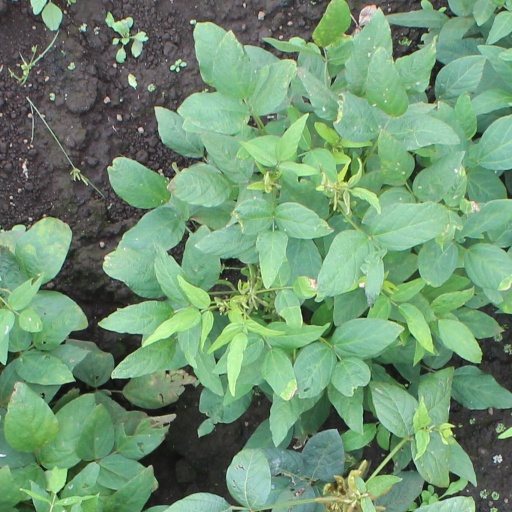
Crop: soybean